Patricio Rojas

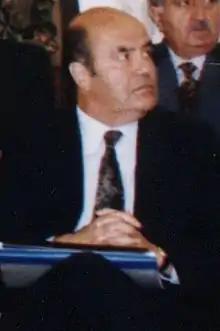

Patricio Rojas (28 January 1933 – 27 May 2021) was a Chilean physician, surgeon and politician. As a politician he was minister of the interior (1969–1970) and national defence (1990–1994).